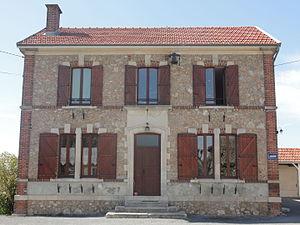
Mairie de Saint-Mard-lès-Rouffy (France).
Saint-Mard-lès-Rouffy est une commune française, située dans le département de la Marne en région Grand Est.